Francis Petrus Paulus

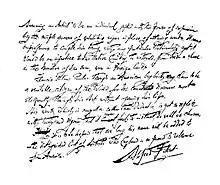
Alfred Gilbert's testimonial to Paulus, "The Studio", March 1912.

Noting the acquisition in 1920 of 36 etchings from all phases of his career, the "Bulletin of the Detroit Institute of Arts" said that "Paulus' etchings are marked by a command of his medium, a wide range of effects and a natural aptitude for the work," resulting in "the thin delicate soft line that, in the hands of the master, can produce an effect possible by no other means." Later that year the Institute acquired his painting "Fish Market of Bruges", a work "characterized by a true artist's insight into the beauty of things," capturing the "atmospheric affect which pervades that medieval city and gives it its peculiar individuality."